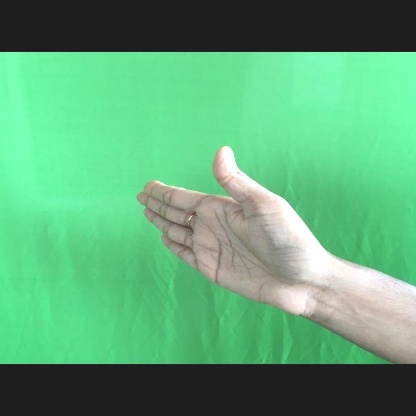
Mudra: Ardhachandran